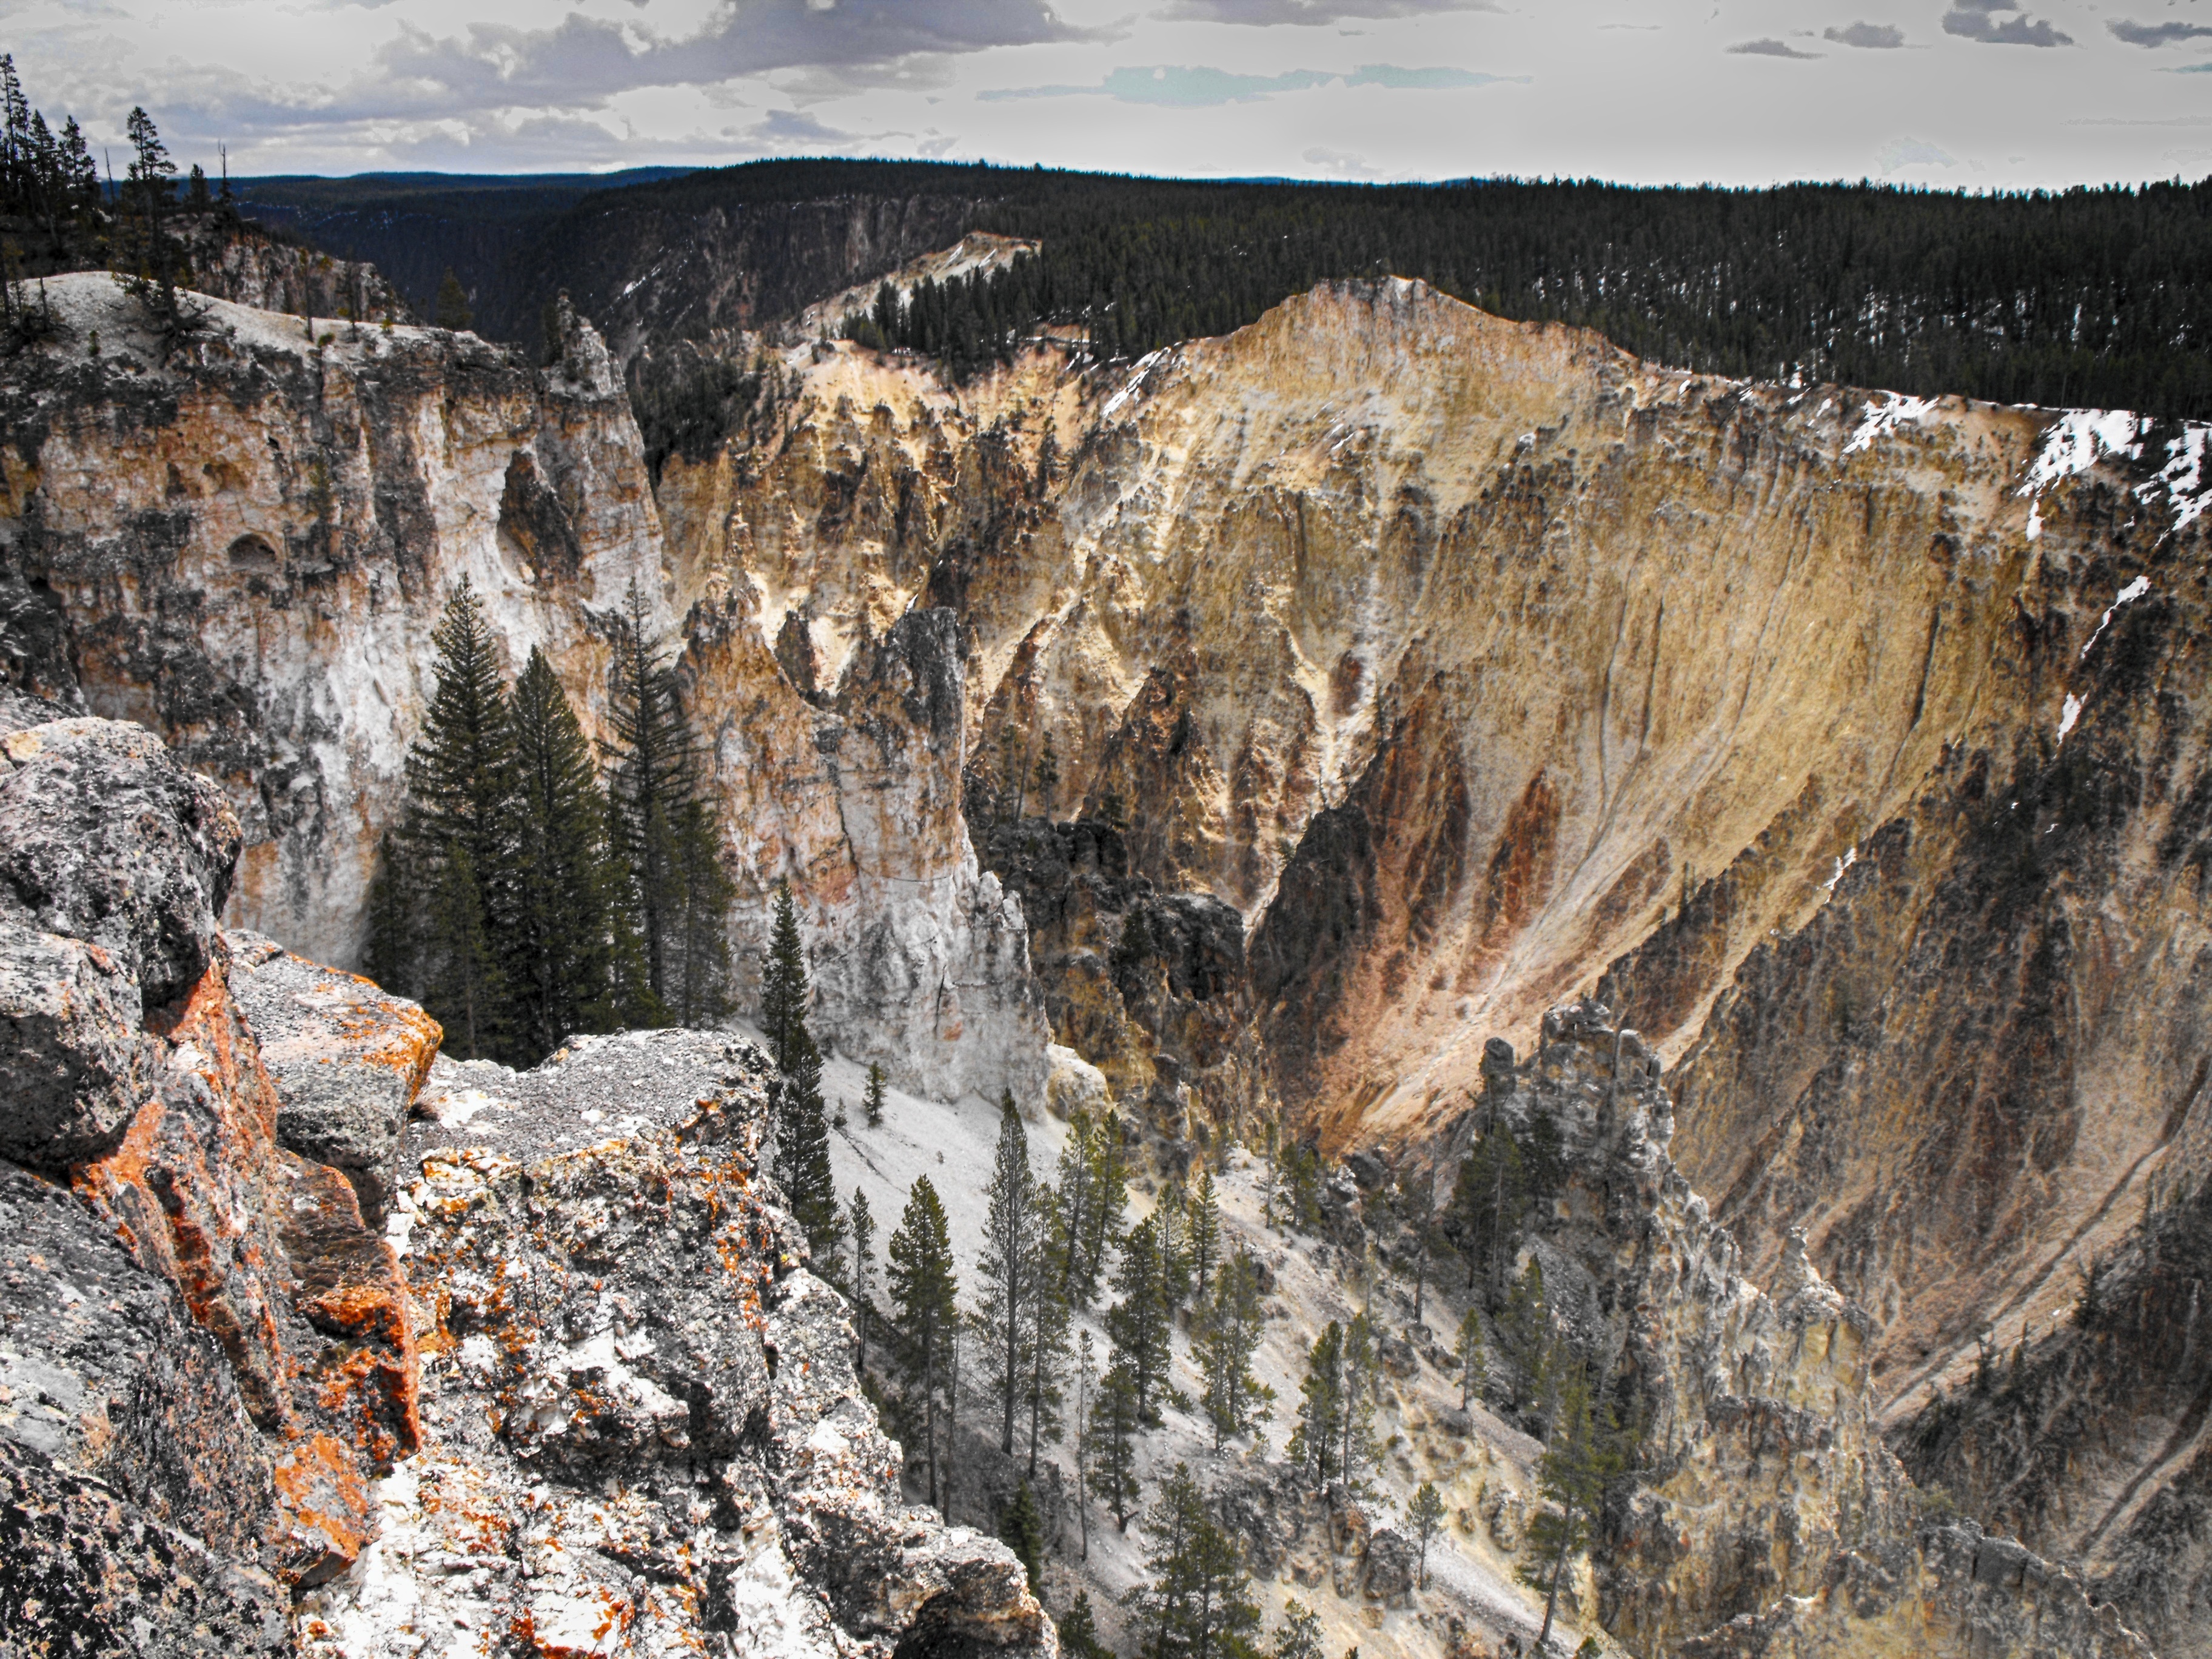
landscape, sea, water, nature, forest, outdoor, rock, ocean, wilderness, mountain, snow, cold, sky, white, animal, travel, formation, cliff, wildlife, wild, ice, scenic, glacier, park, usa, america, bay, blue, canyon, arctic, tourism, terrain, iceberg, national, north, geology, badlands, alaska, landform, geographical feature, geological phenomenon